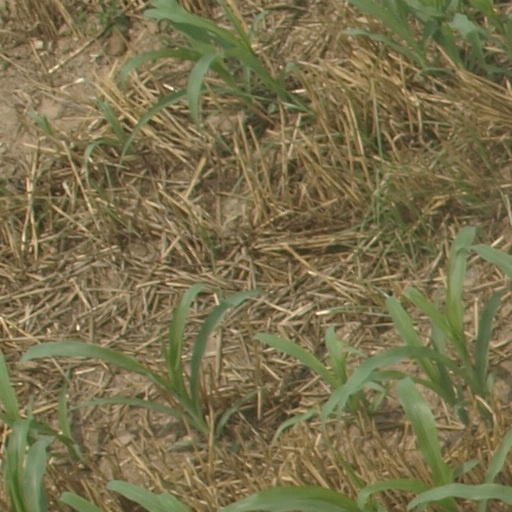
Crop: maize; corn